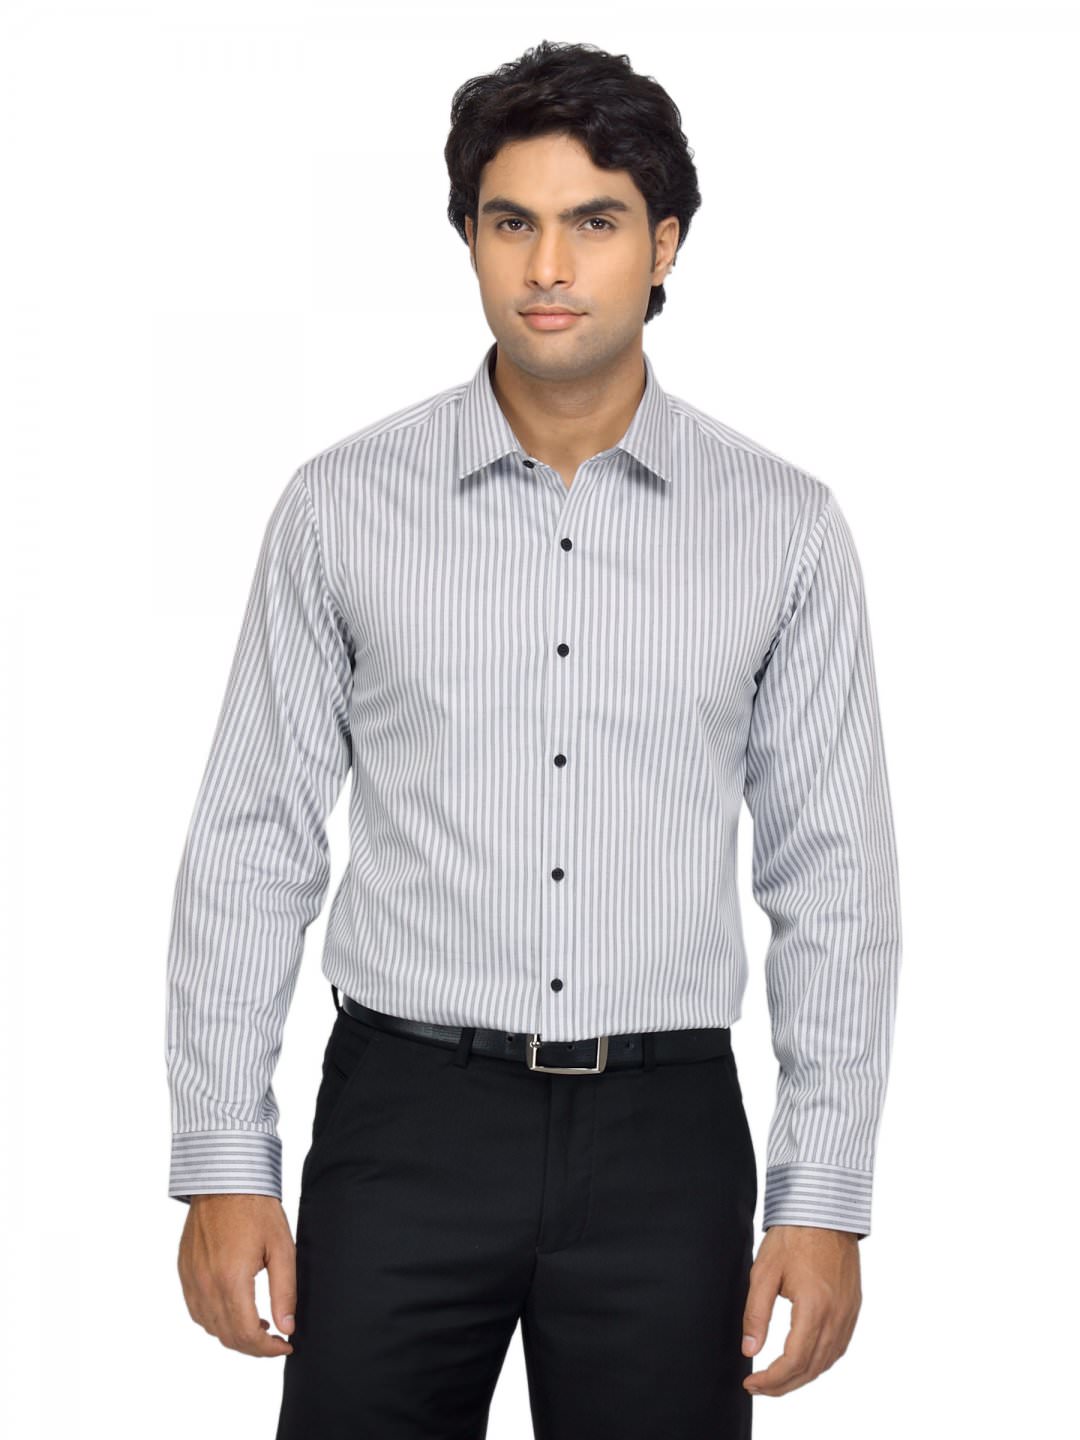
Arrow New York Men Grey Striped Slim Fit Shirt
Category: Apparel / Topwear / Shirts
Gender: Men
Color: Grey
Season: Summer 2012
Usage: Formal